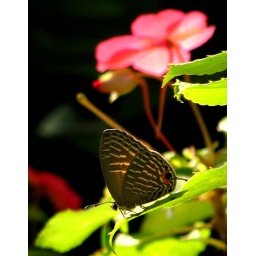
this butterfly might have heard a lot about GO GREEN, so prefers green leaf over colorful flowers : )